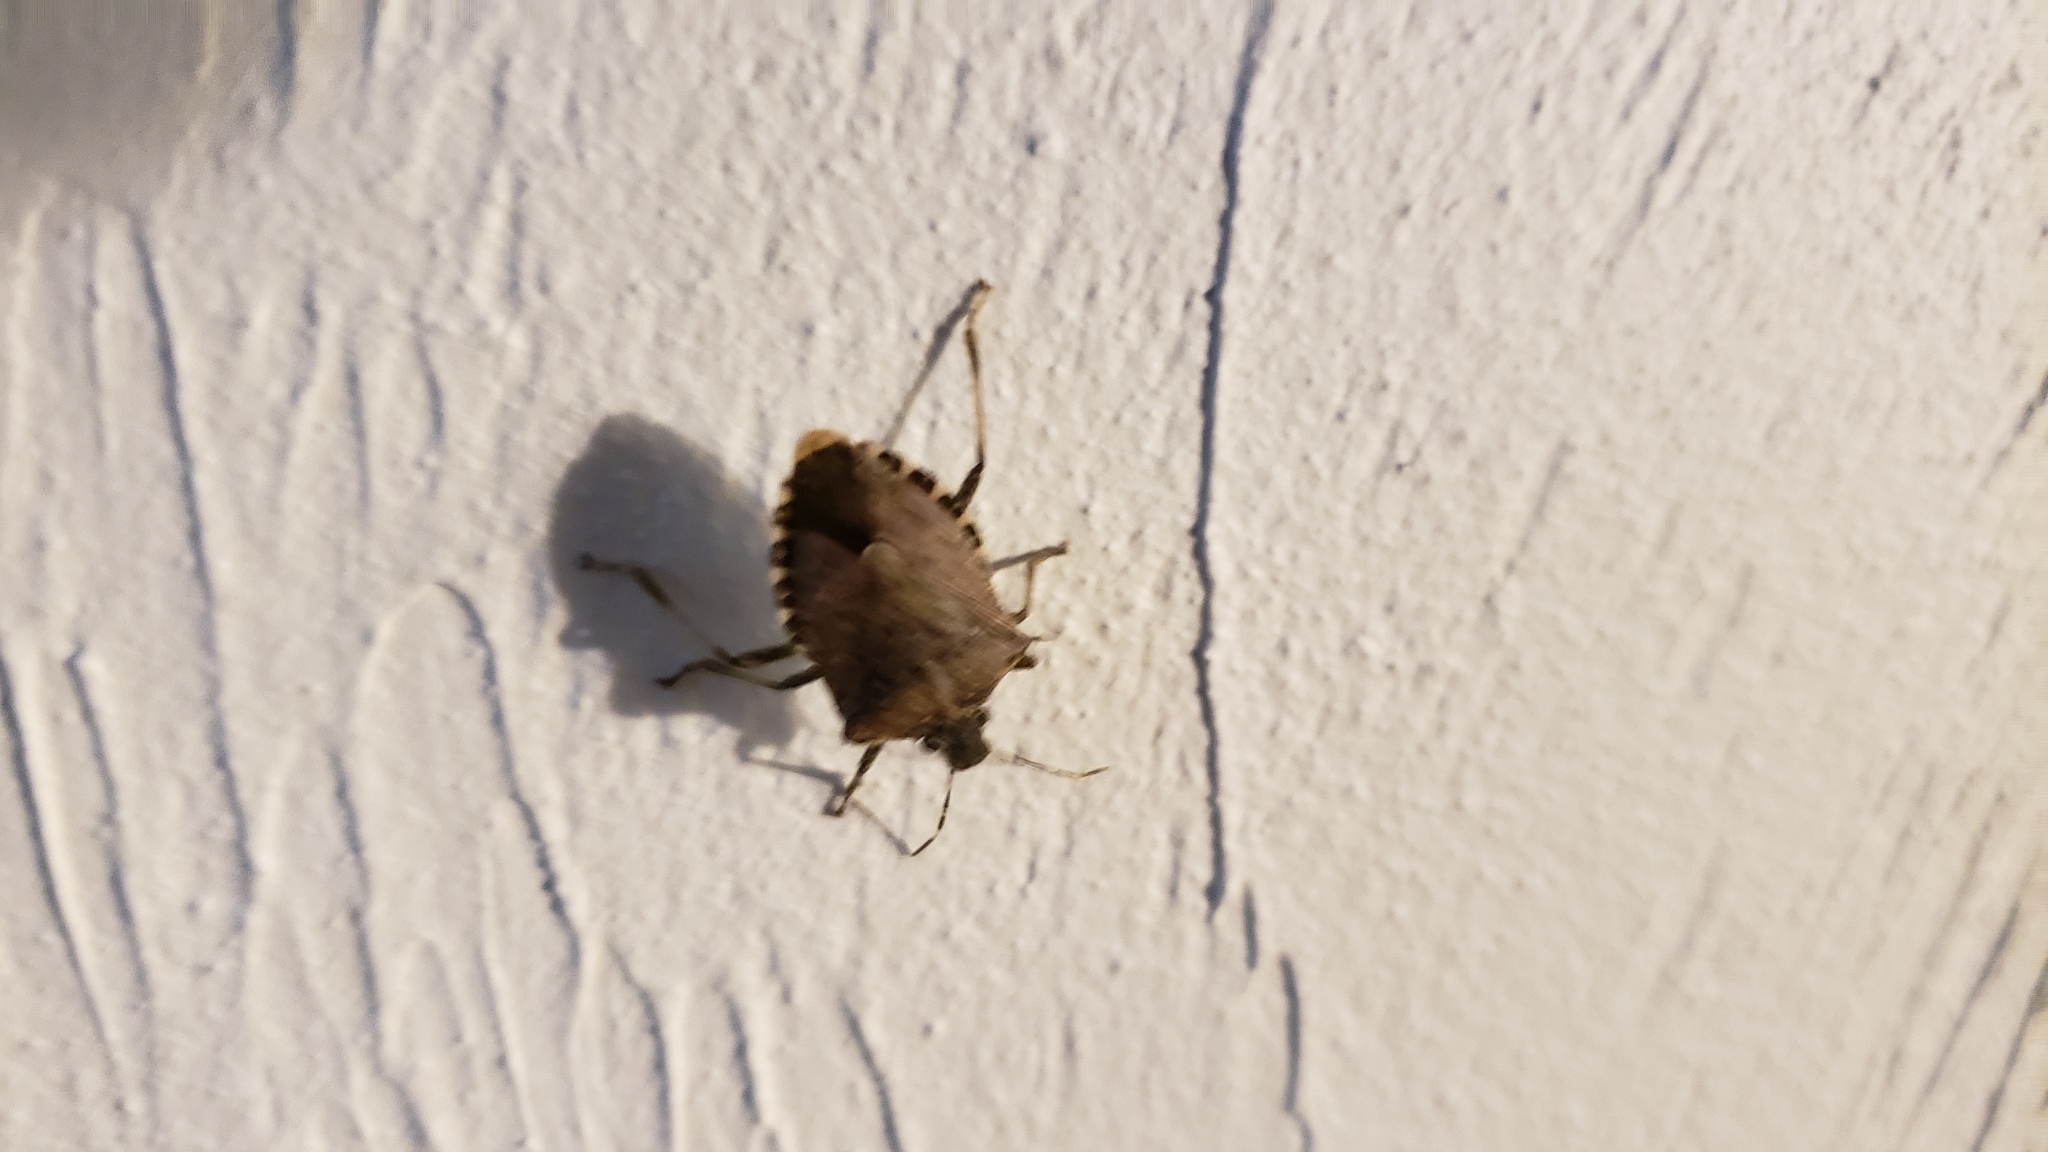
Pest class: stink_bug